Mikołaj Gryfita

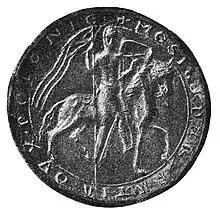
Mieszko's seal from 1145

The War for Brest was started by Prince Casimir the Just along with Mikołaj Gryfita after the fall of Brest.